Charles Avison

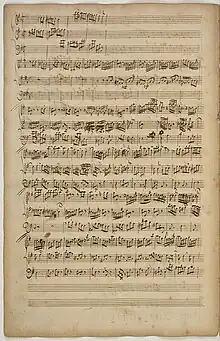
A page from Avison's second workbook

Avison's best-known compositions are his concerti grossi. They are similar in style to those of Geminiani and change very little across his career. Some were based on existing works by the Italian composer Domenico Scarlatti. Avison placed a lot of emphasis on the importance of melody in his compositions. They are considered to be "unusually tuneful" because of the value which he placed on melody.